Panathinaikos V.C.

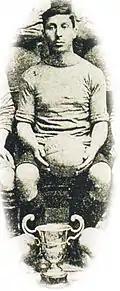
Georgios Kalafatis

The volleyball department of Panathinaikos was founded in 1919 and is one of the first in Greece. With the participation of Giorgos Kalafatis in the Inter-Allied Games of Paris in 1919, and the informations he collected, the sport became more known in Greece. The same year the officials of the club decided the creation of a volleyball team.